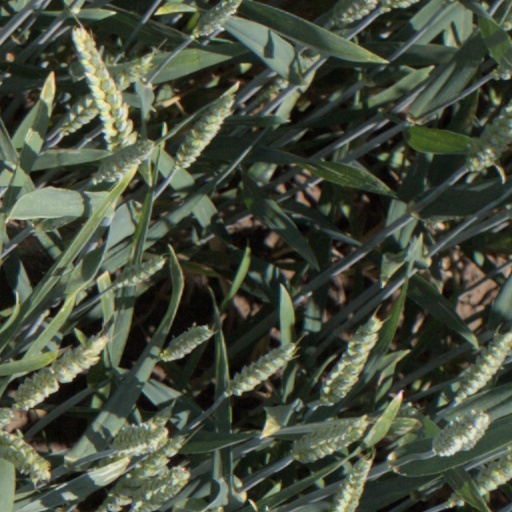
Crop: wheat